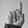
ASL letter: D